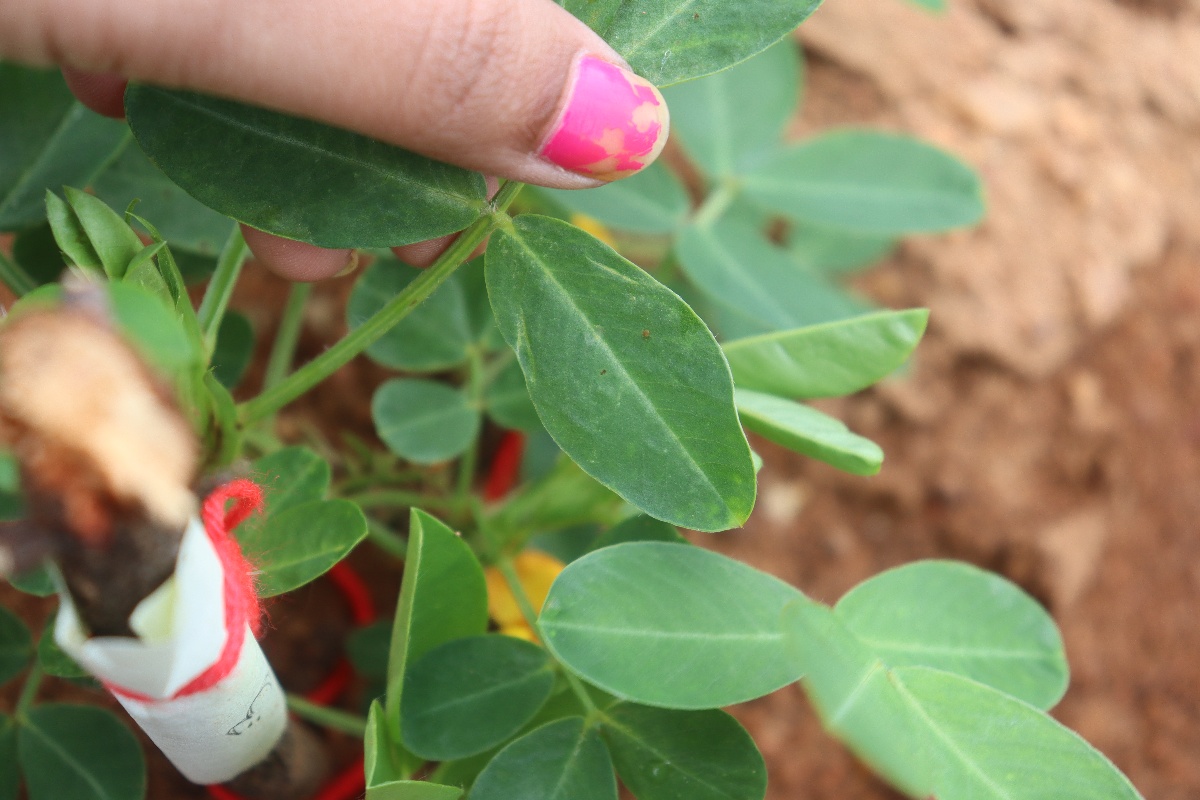
Label: healthy leaf